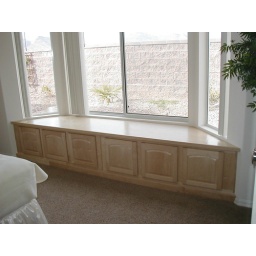
maple natural window seat in bedroom 2